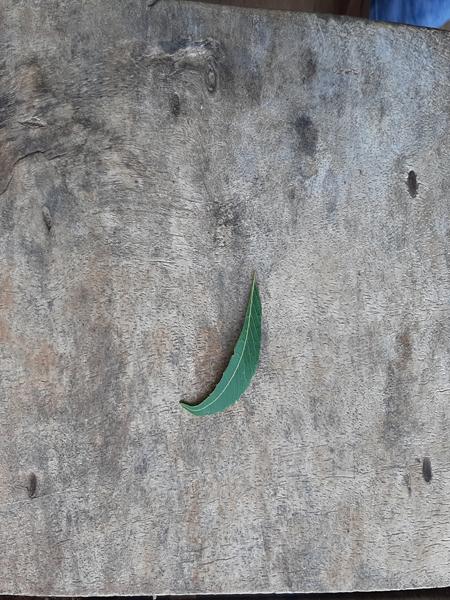
Plant: Neem